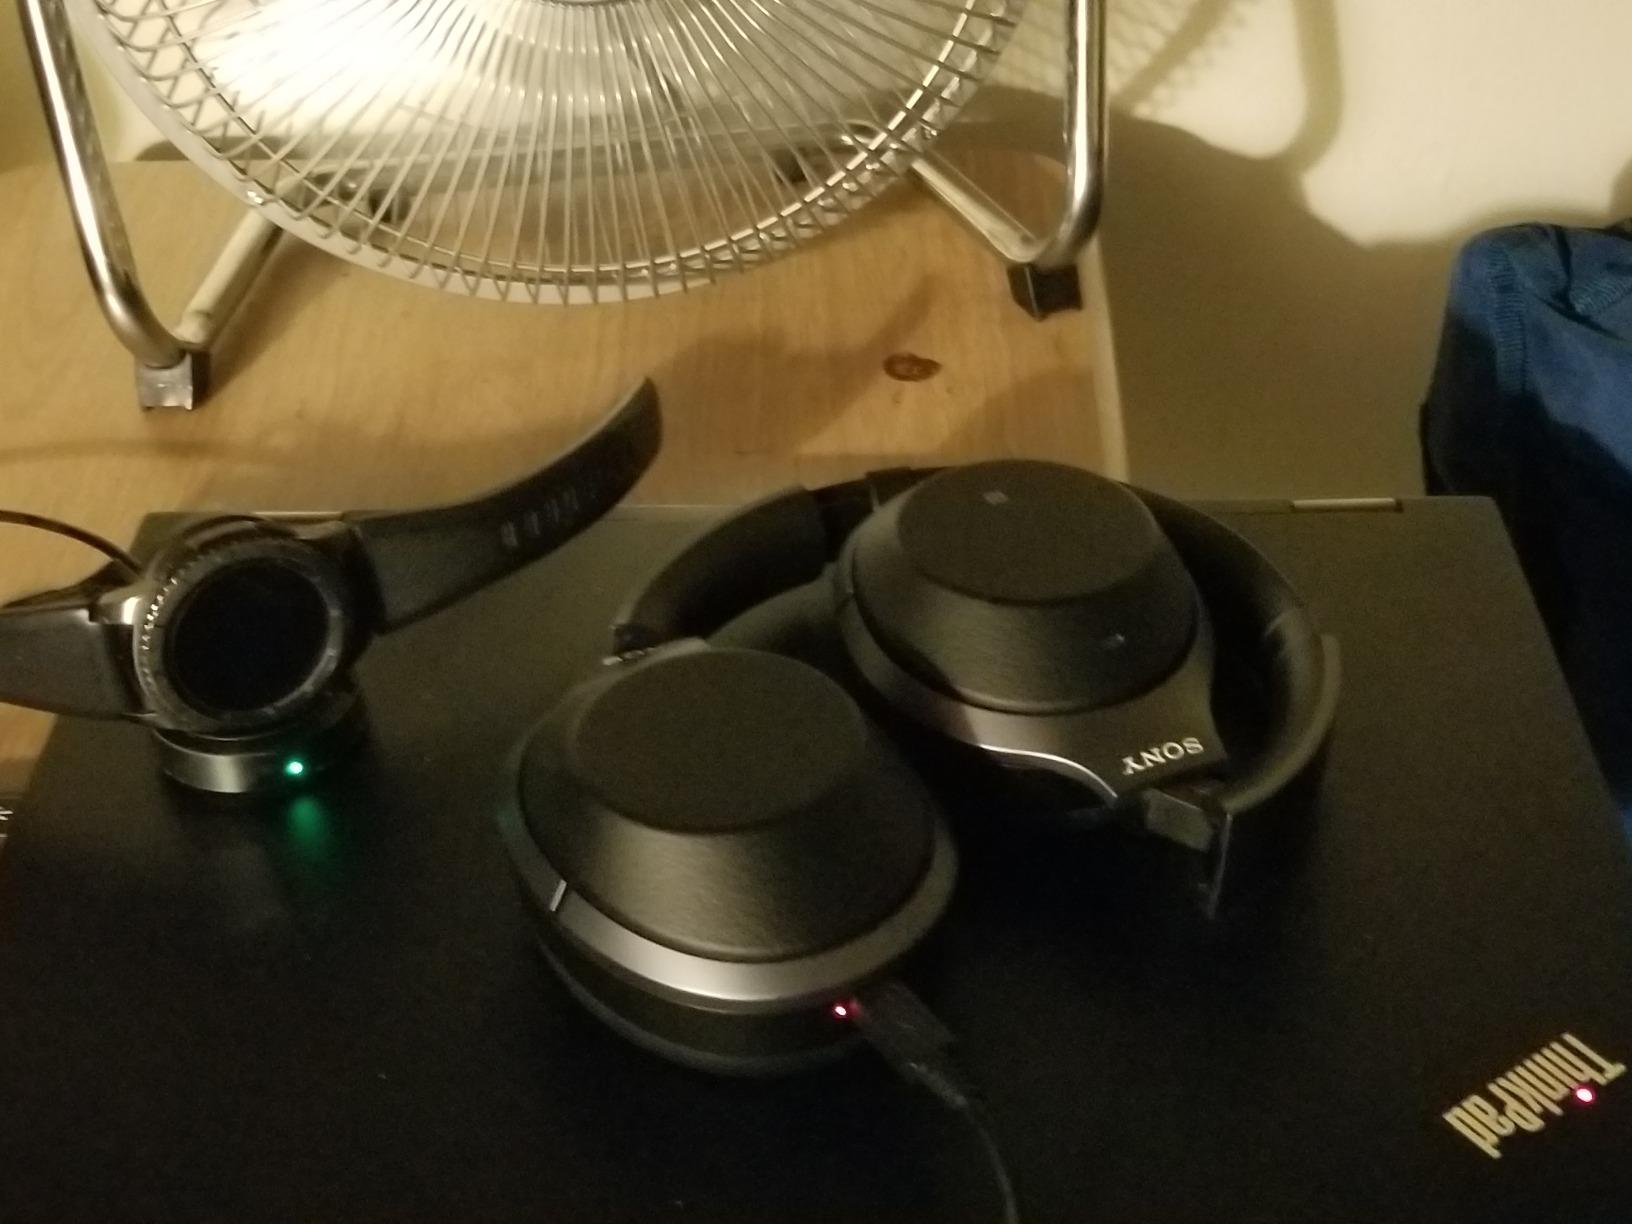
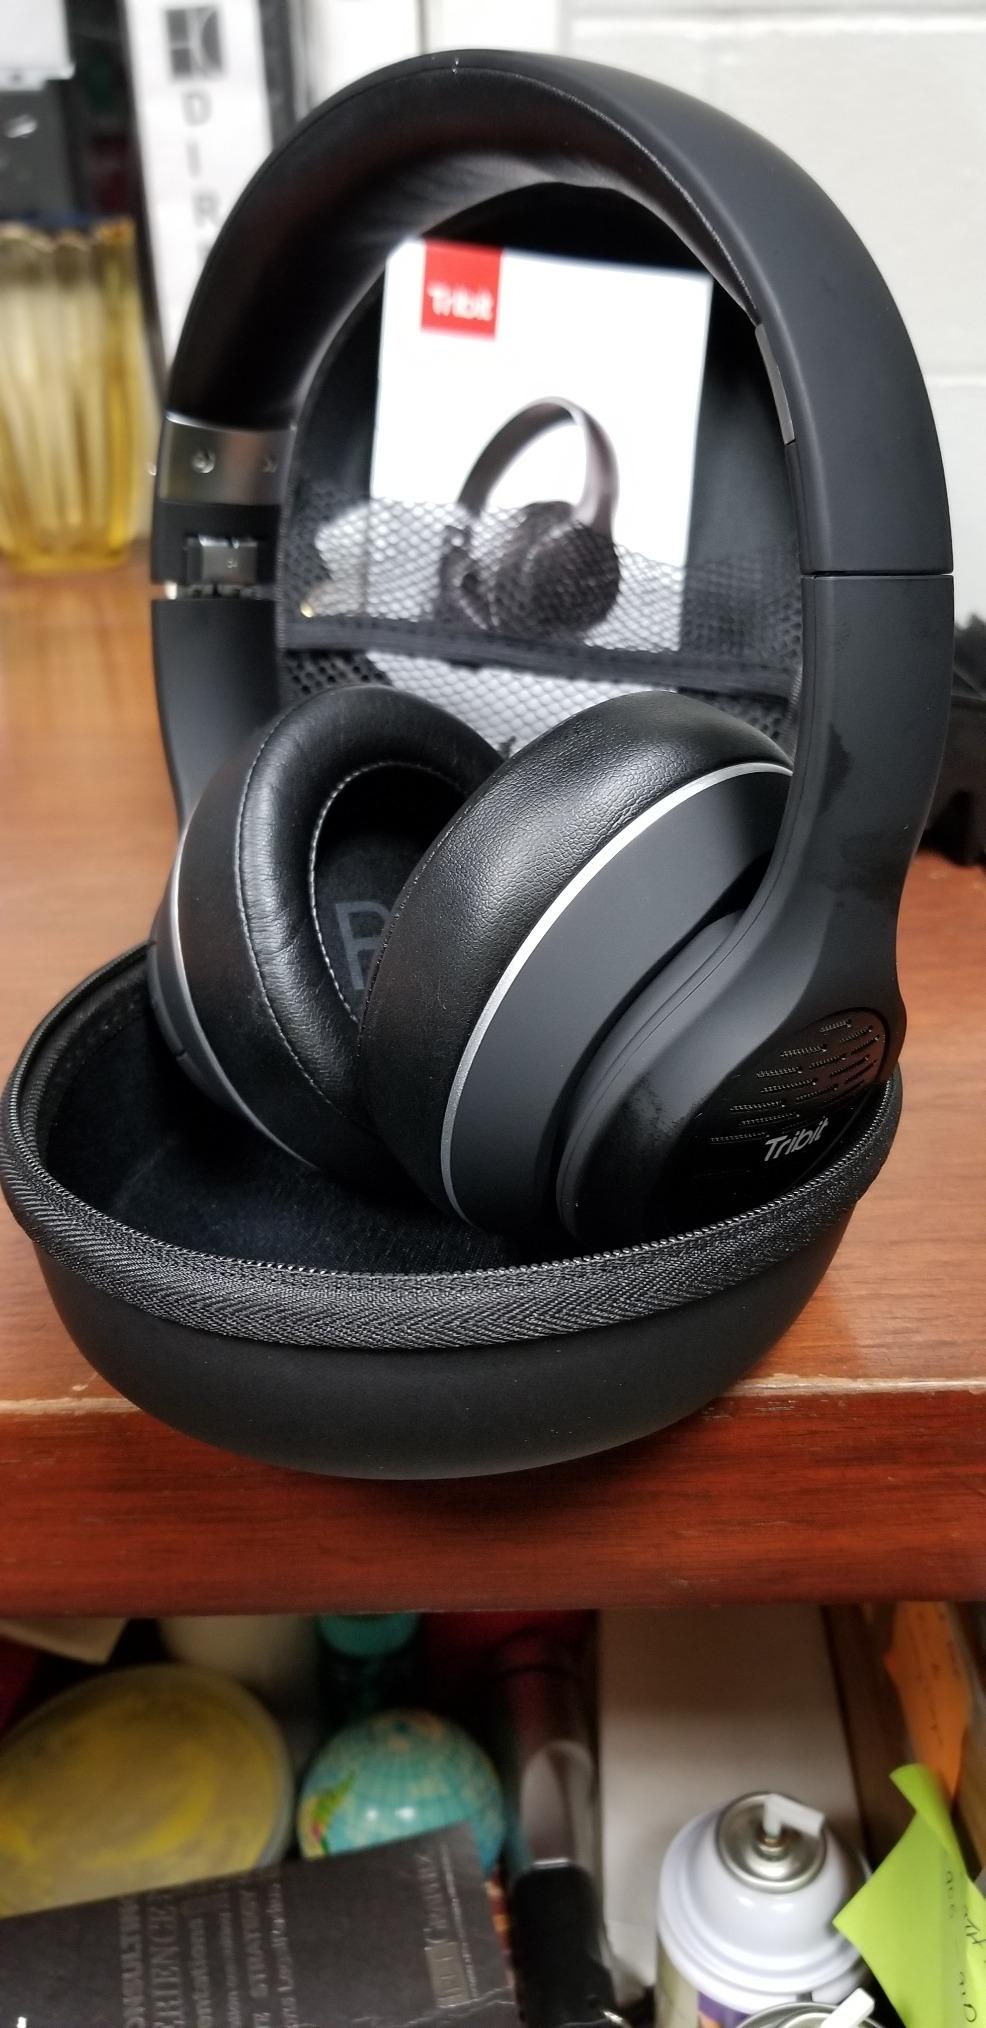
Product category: headphones
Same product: no